Ingolstadt

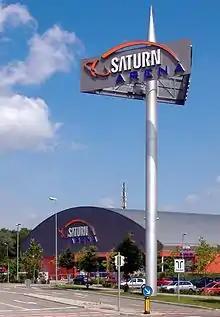
The Saturn Arena, home of ERC Ingolstadt

The sports life of the city is based on the 83 registered sports clubs. The biggest sports club is the MTV 1881 Ingolstadt, with over 3000 registered members in 16 branches. In total, the sports clubs in Ingolstadt have more than 41,000 members.